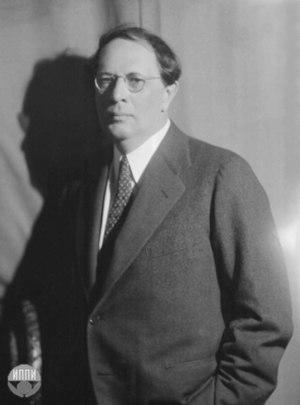
Le comte Alexis Nikolaïevitch Tolstoï, né le 29 décembre 1882 à Pougatchev et mort le 23 février 1945 à Moscou, est un écrivain russe puis soviétique, auteur de romans historiques, dont Pierre Le Grand.
La littérature en langue russe proprement dite naît au cours du XVIIᵉ siècle, tout d'abord avec la poésie et le théâtre, mais très tôt naît une très riche tradition romanesque.